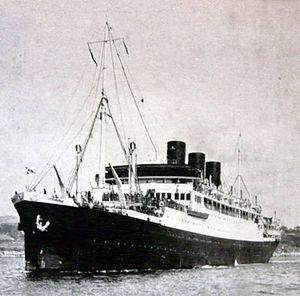
Champollion avant transformation
Le SS Champollion était un paquebot de la compagnie des Messageries maritimes.